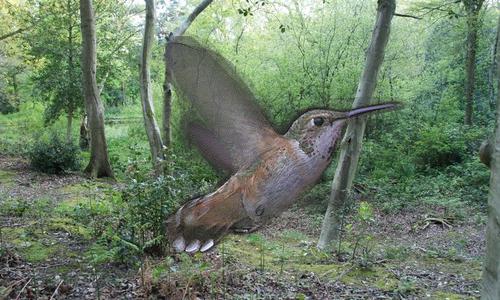
Bird species: Rufous_Hummingbird
Bird type: landbird
Background: land